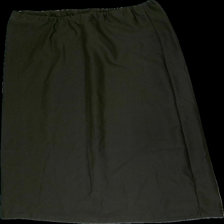
View: back
Type: Skirt
Category: Ladies
Brand: Missing
Colors: Brown
Material: 100% polyester
Cut: Regular
Season: All
Stains: Minor
Price range: <50
Recommended usage: Export
Comment: Homemade, low quality